Coffin (film)

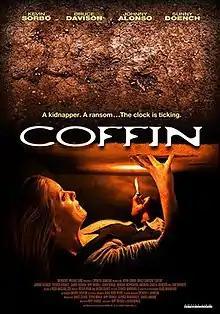
Film poster

Coffin is a 2011 thriller film starring Kevin Sorbo and Bruce Davison. It was executive produced by Spencer F. Johnson for Skyrocket Productions. The film was written by Kipp Tribble, and directed by Tribble and Derik Wingo. A sequel, "Coffin 2," premiered in Los Angeles on August 10, 2017.